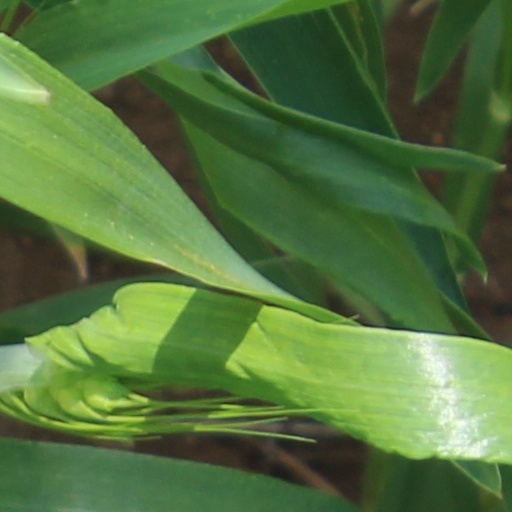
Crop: wheat